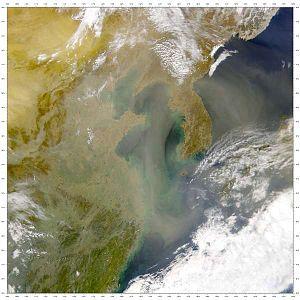
Le terme tempête de sable asiatique désigne les tempêtes de sable en Asie du Nord-Est qui portent localement le nom de « tempête de sable jaune ». Originaire des déserts de Chine, c'est un phénomène récurrent et printanier. Pour les habitants de cette partie du globe, c'est un véritable fléau constitué de sable et de particules toxiques se mouvant au gré du vent. Il apporte la pollution chinoise jusqu'en Corée, au Japon et même aux États-Unis.